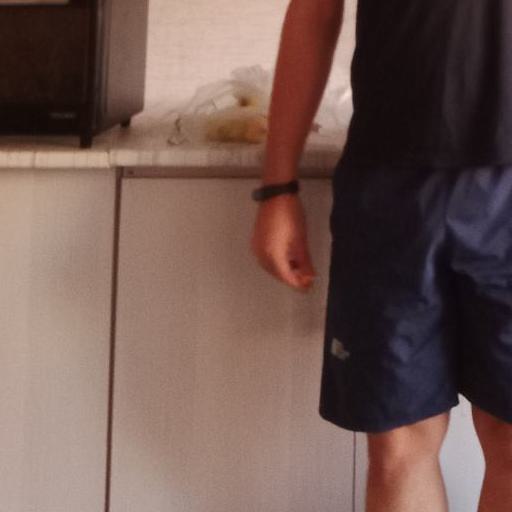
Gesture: no_gesture